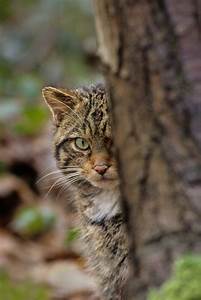
Label: cat